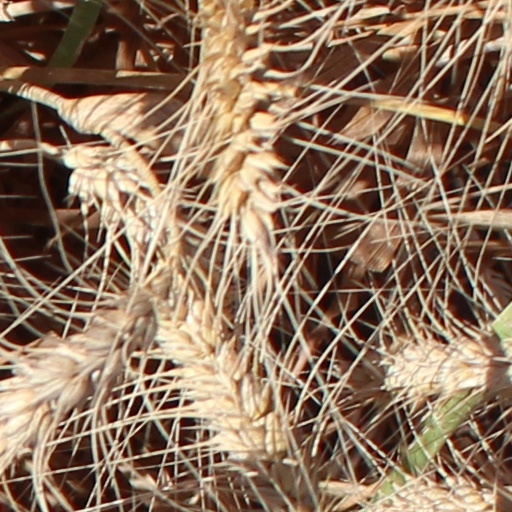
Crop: wheat